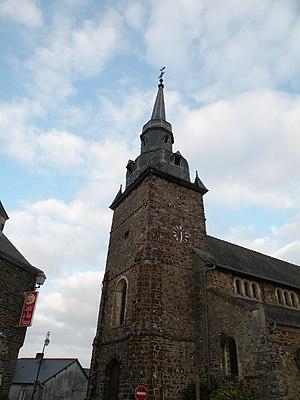
Église Saint-Pierre de Guipry